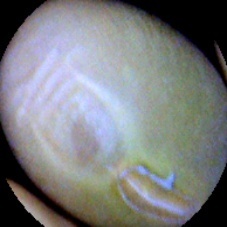
Label: Immature